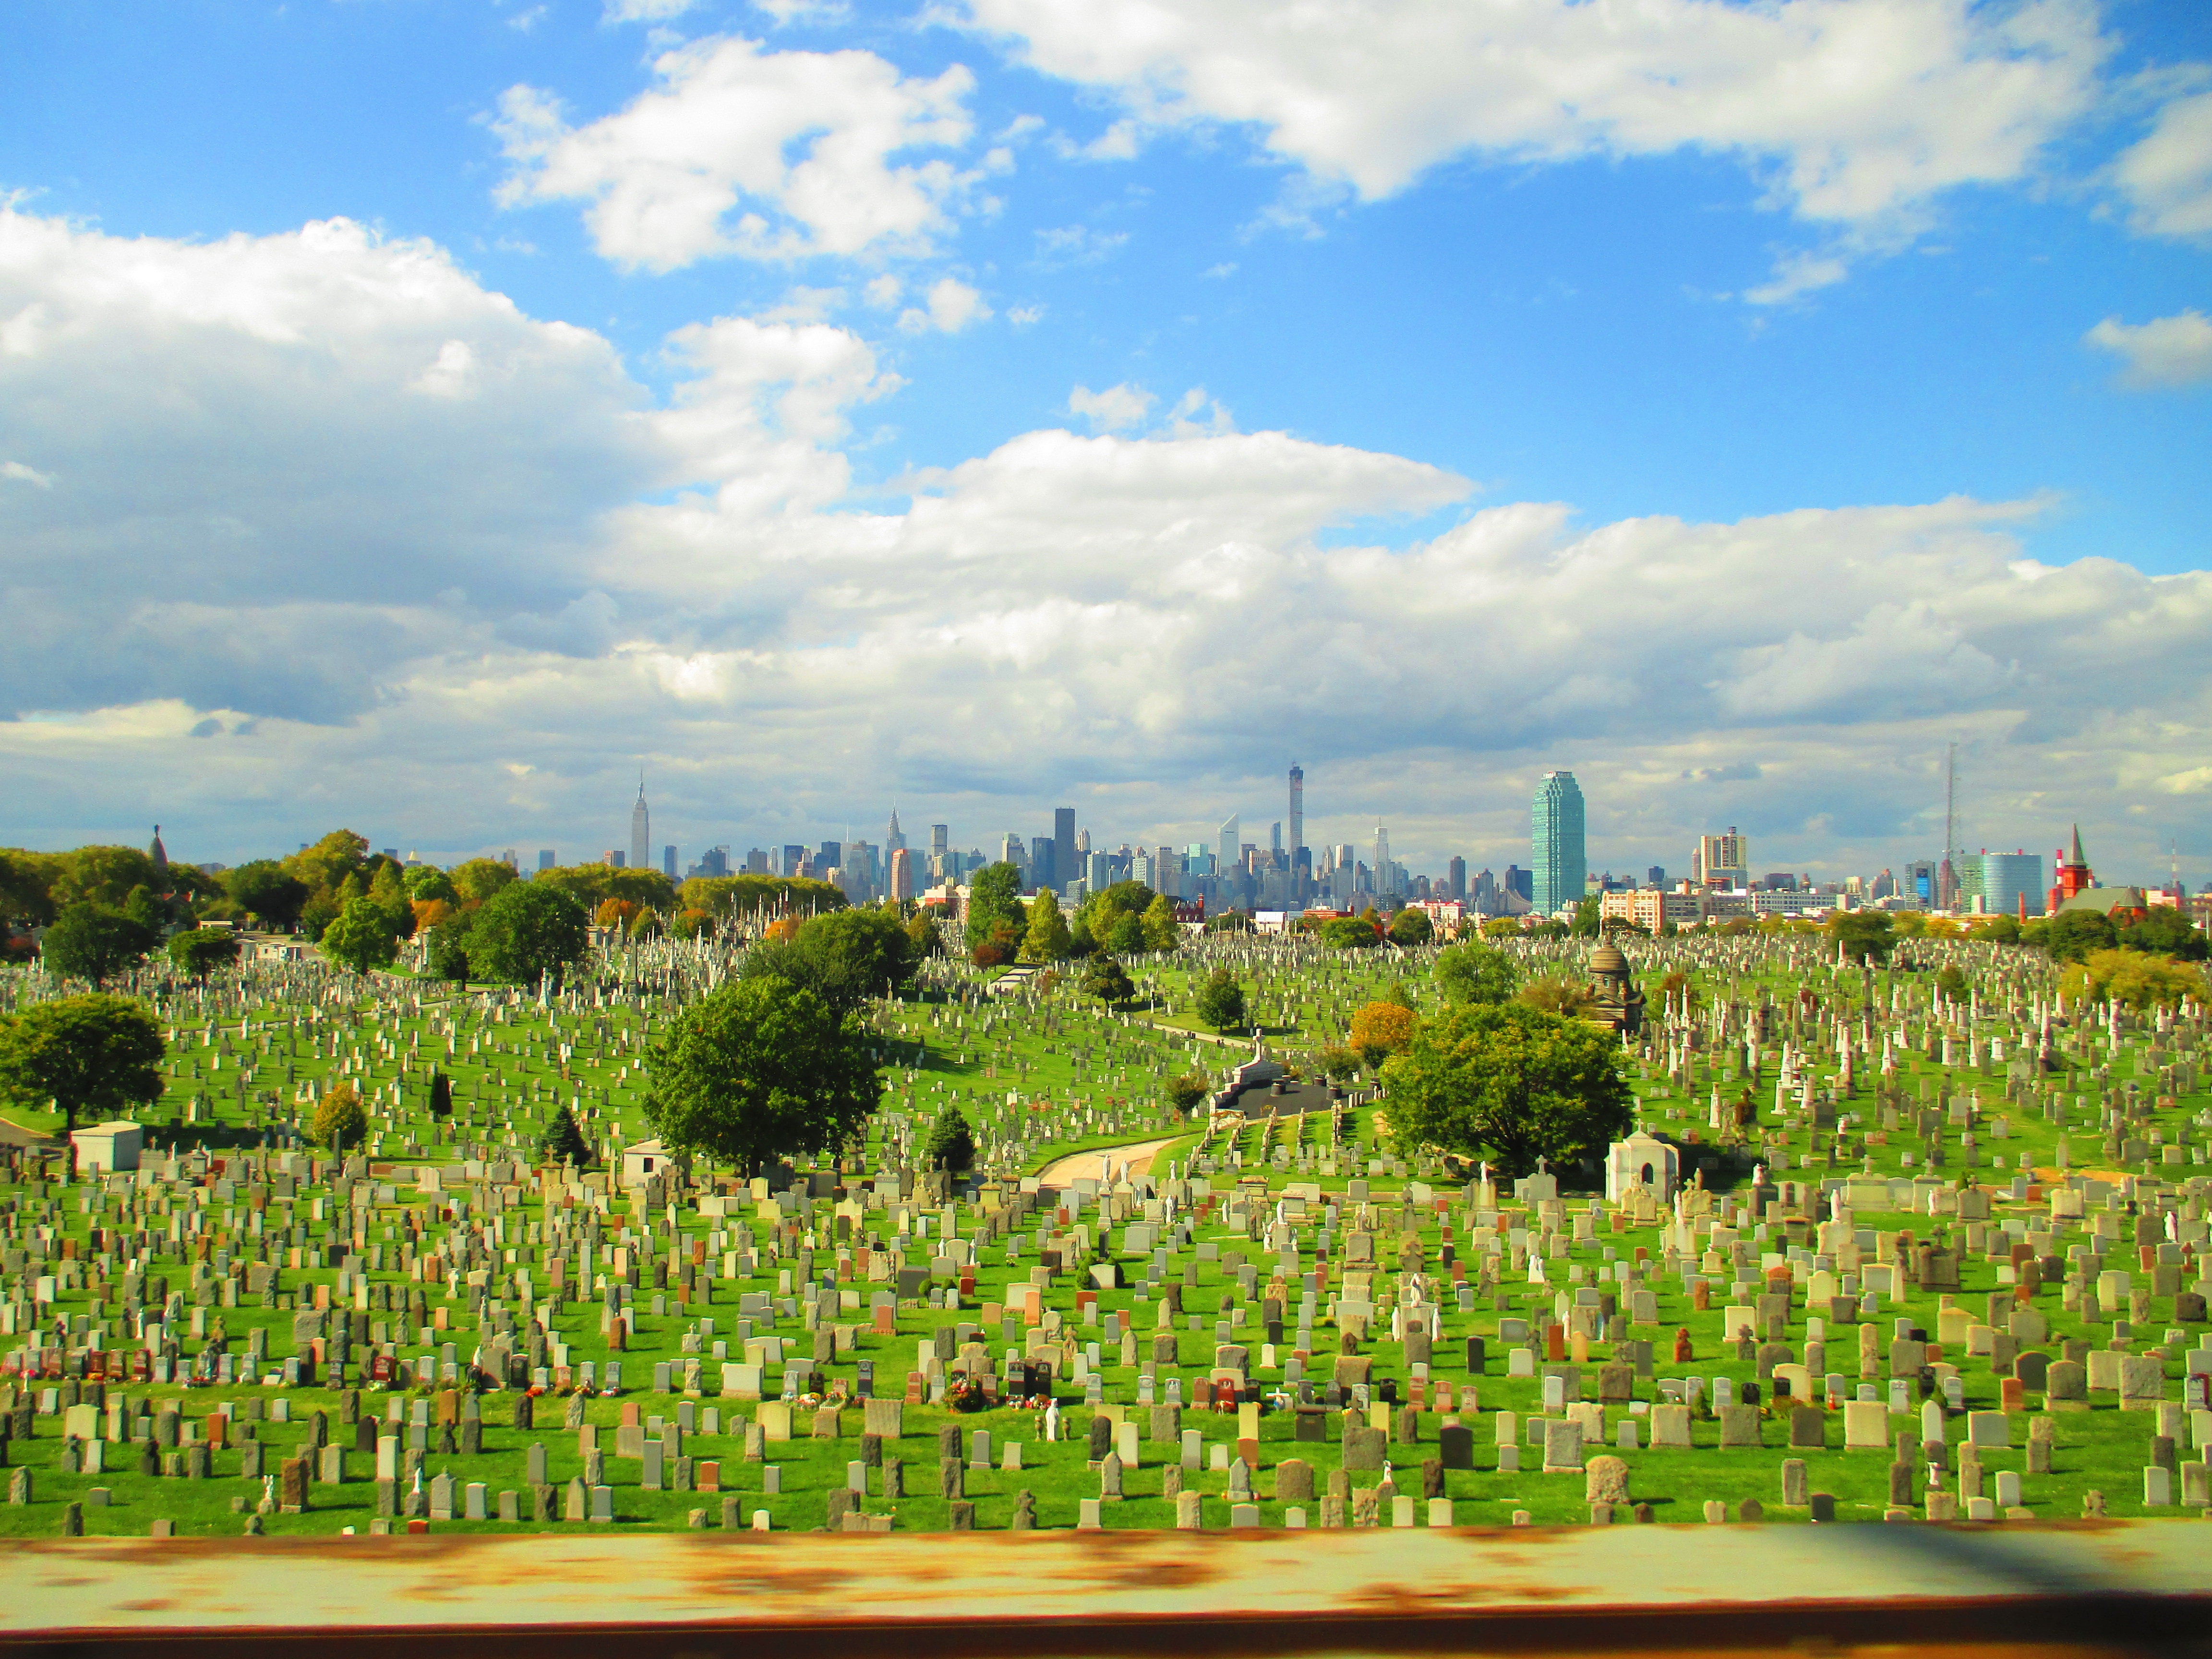
landscape, tree, grass, sky, vineyard, field, flower, new york, cityscape, panorama, suburb, green, agriculture, estate, cementery, rural area, residential area, human settlement